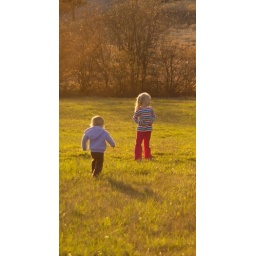
The girls out in the field